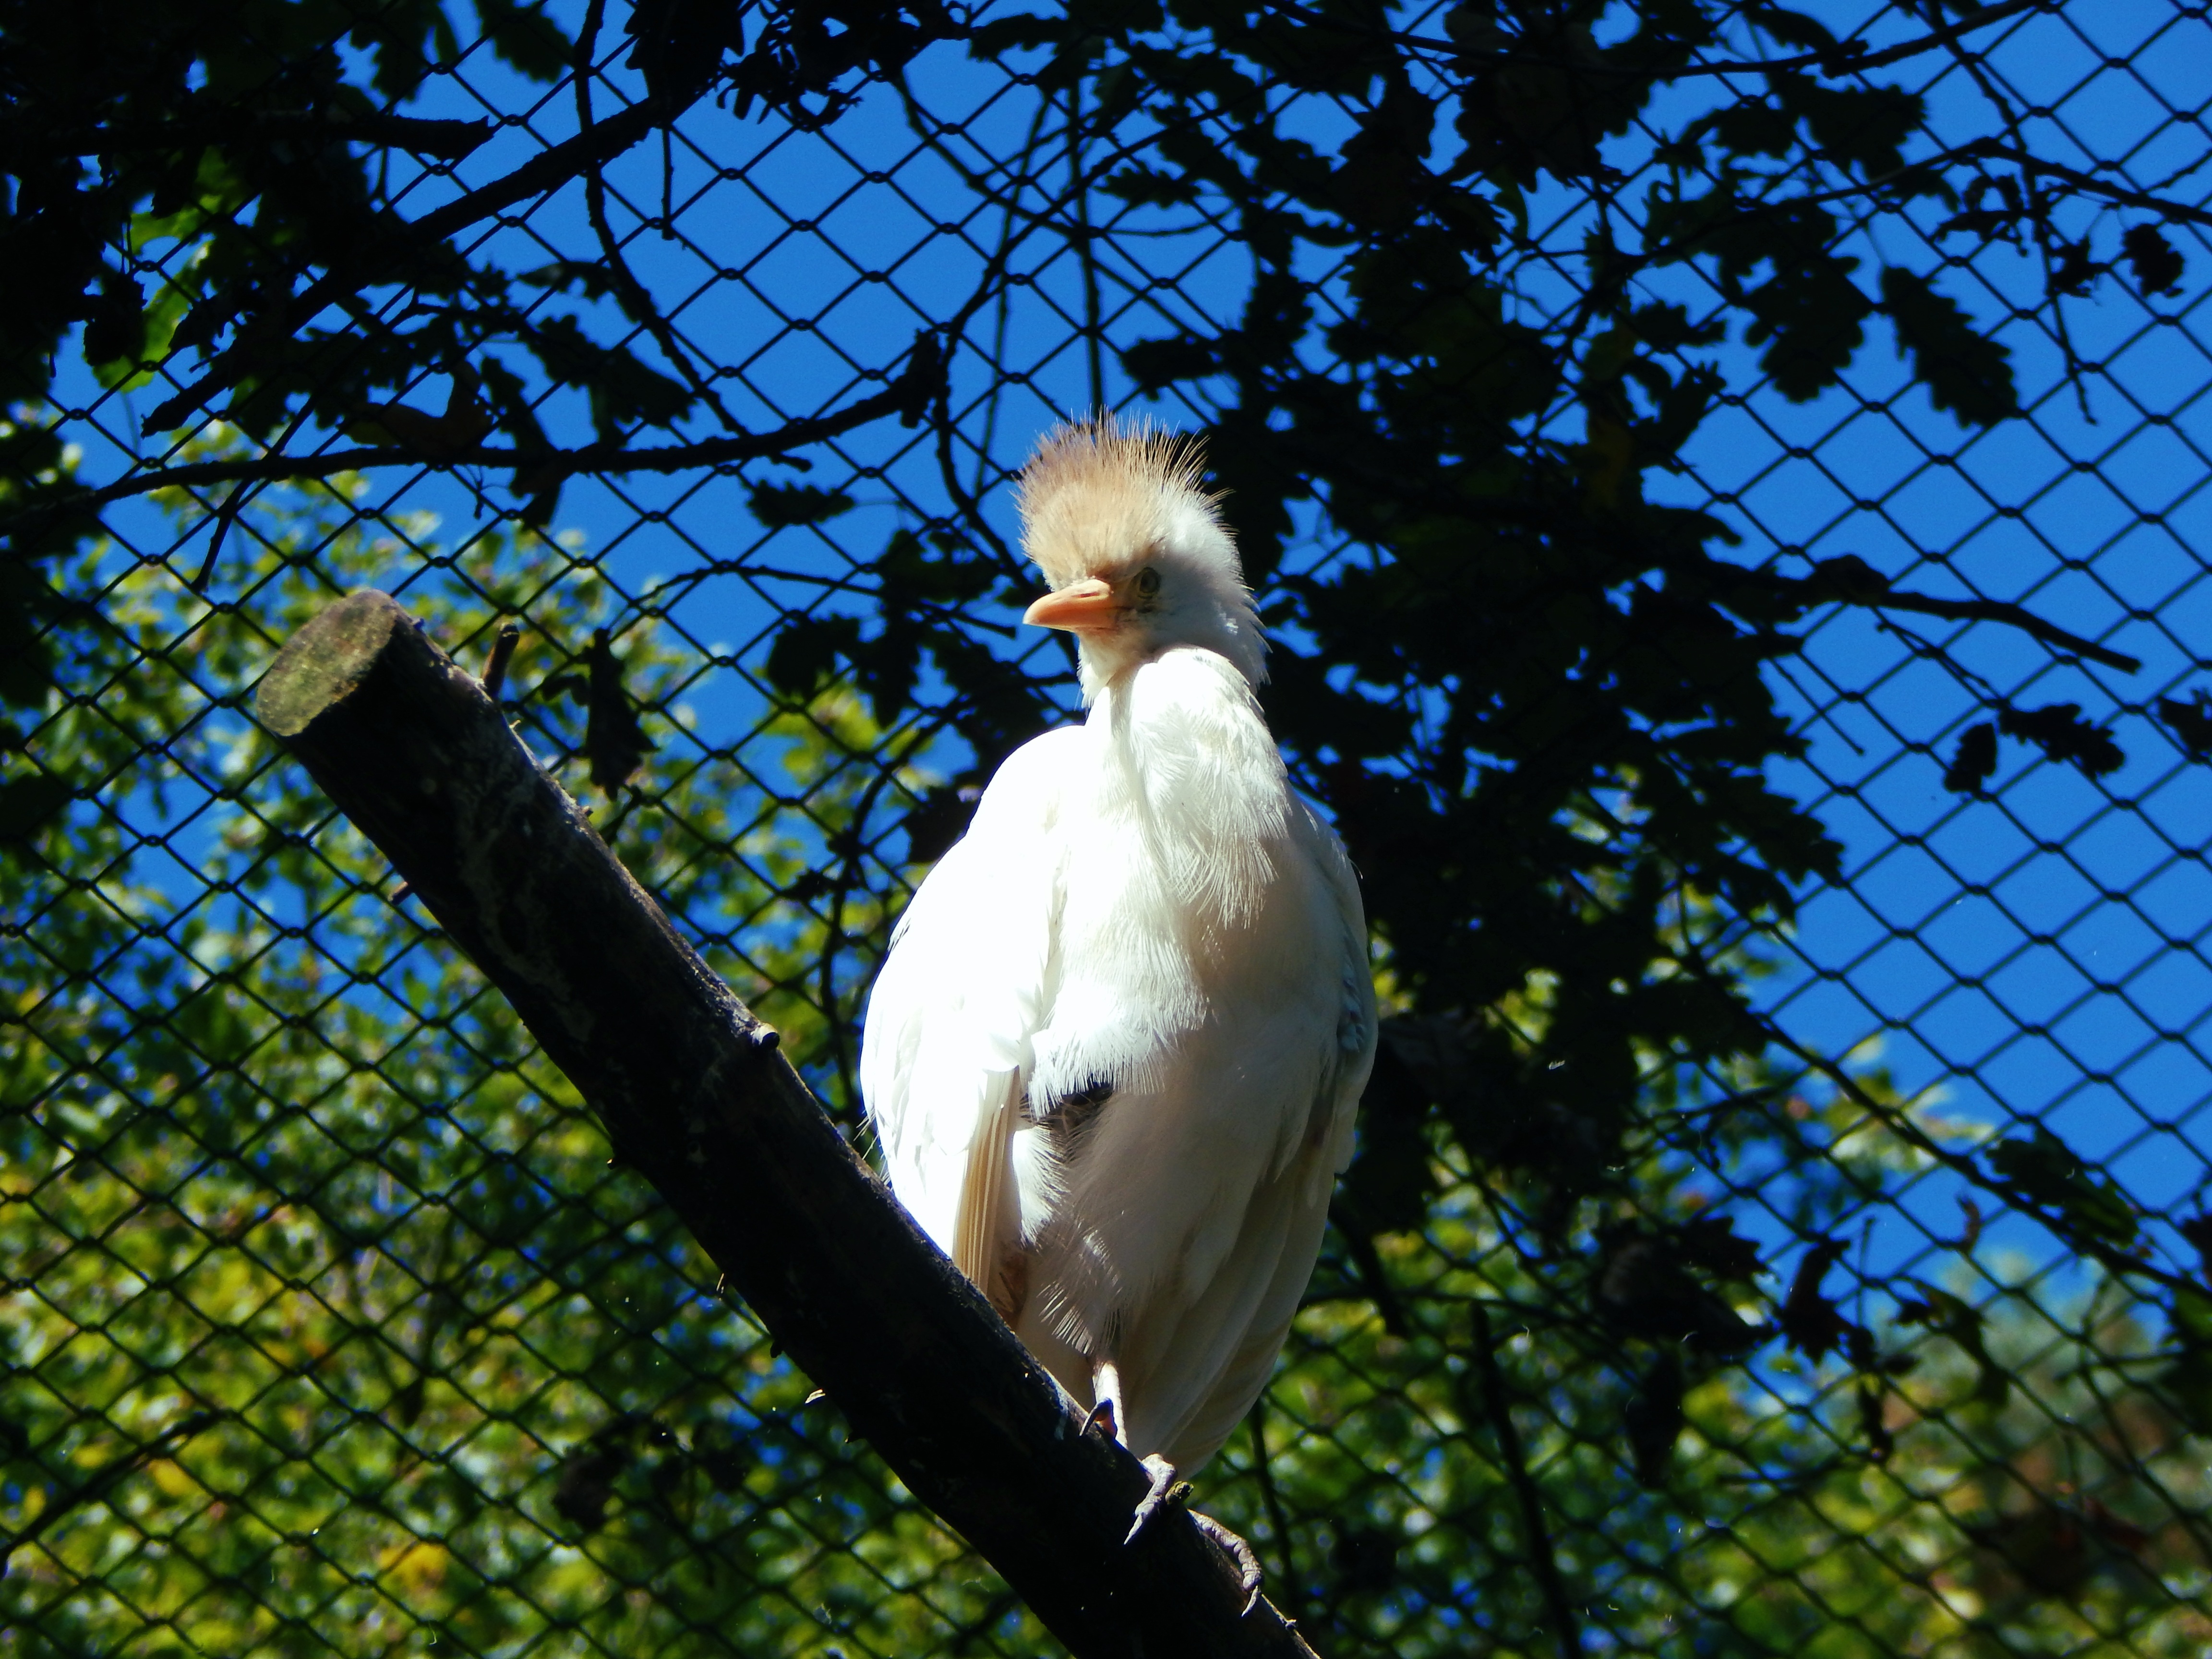
tree, nature, branch, bird, sunlight, flower, animal, zoo, spring, reflection, tropical, blue, fauna, funny, parrot